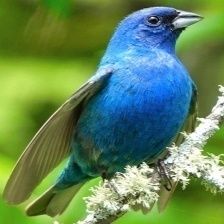
Species: INDIGO BUNTING
Scientific name: PASSERINA CYANEA
ImageNet parent category: indigo_bunting